Rene A. Zacchini

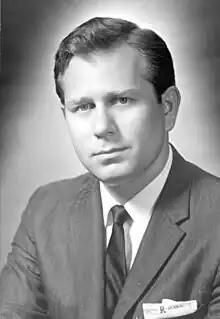
Zacchini in 1962

Rene A. Zacchini (March 28, 1930 – April 13, 2010) was a French-American politician. He served as a Democratic member of the Florida House of Representatives.